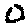
Label: 0